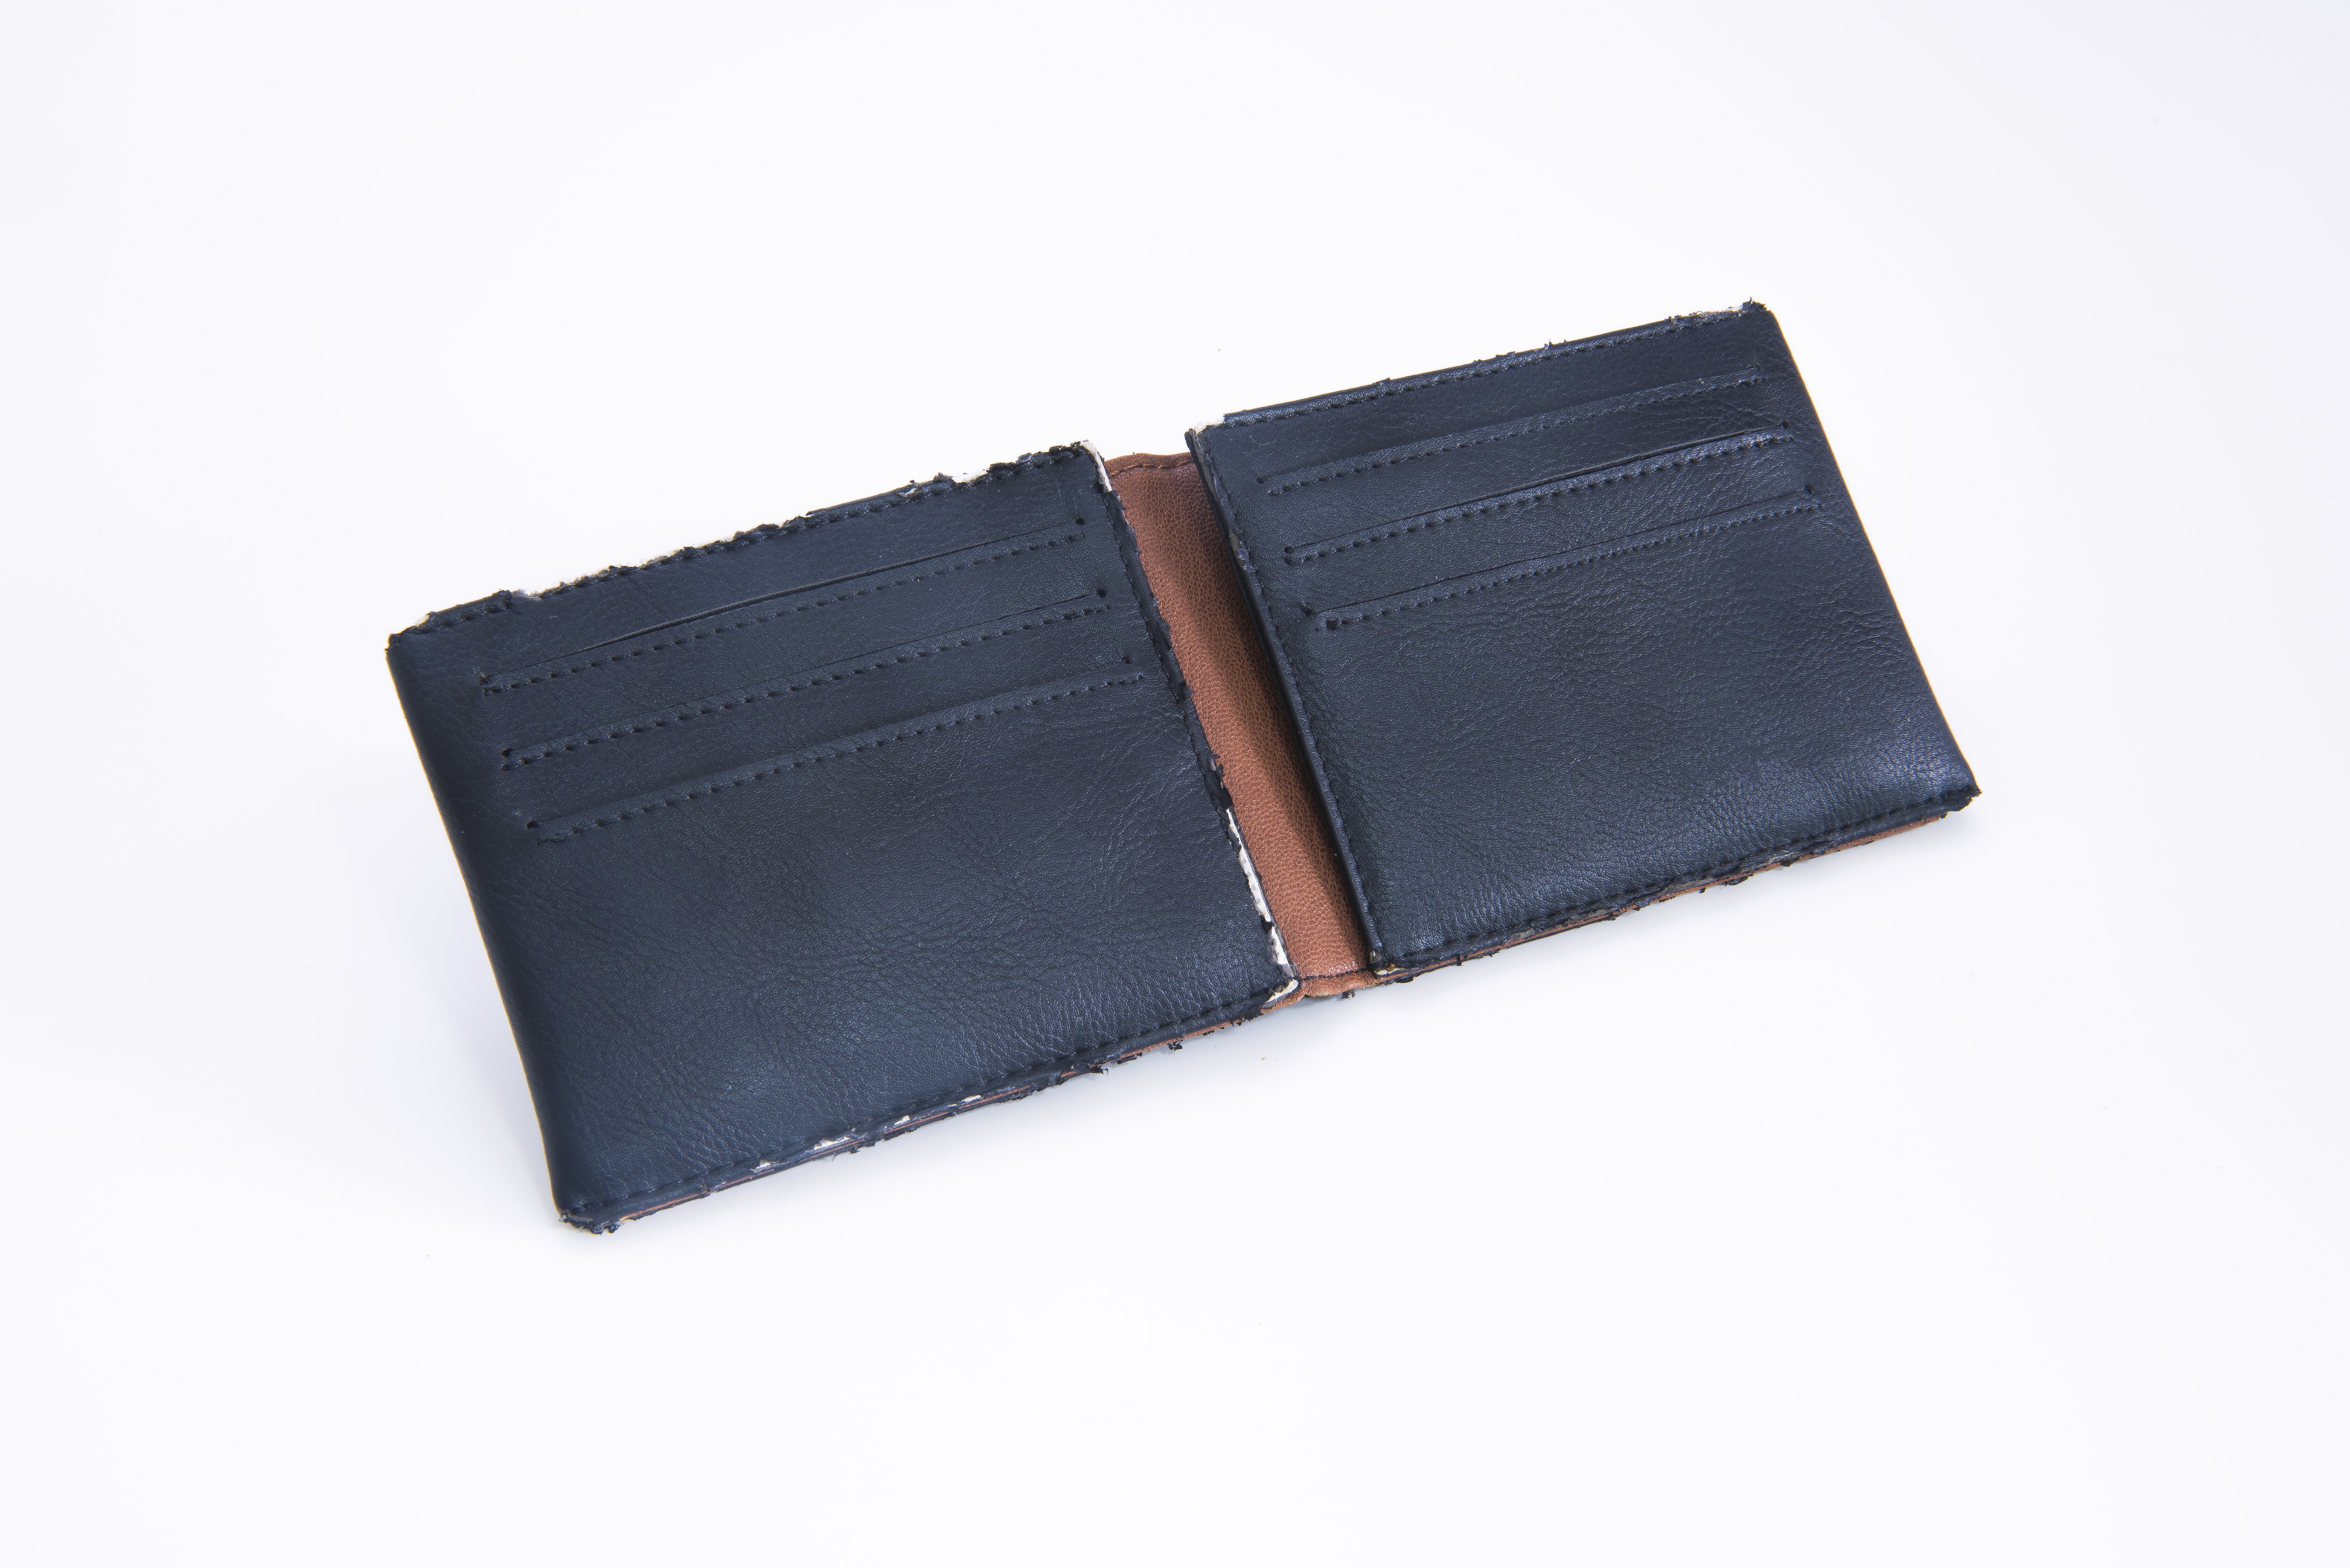
leather, old, black, wallet, brand, textile, purse, fashion accessory, coin purse